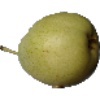
Label: Pear 1